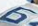
Number: 6